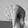
ASL letter: Q